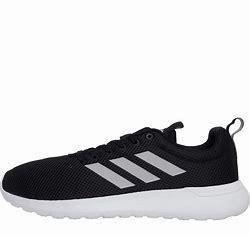
Brand: Adidas
Model: Lite Racer CLN